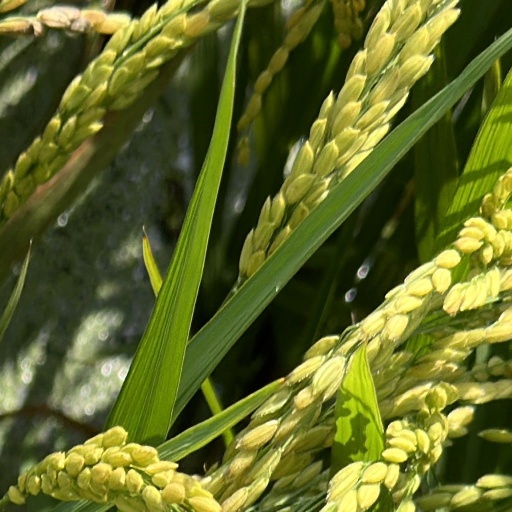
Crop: rice